Episode 11,000

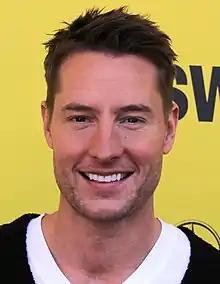
The episode marked the last appearance of Justin Hartley (pictured) on the soap.

Nicholas was later revealed to be playing Lucinda Winters, the estranged biological mother of Neil Winters (Kristoff St. John), with the episode explaining why Lucinda had disappeared from Neil's life years prior. Speaking about working Nichols, St. John revealed, "I've met Nichelle two times before and I was absolutely enthralled that I was meeting [Nichols' "Star Trek" character] Lt. Uhura. This time, when we met, I was thrilled to be working with such an iconic actress, just by default of being part of the '60s era, when there were very few African American leads, male and female, on television. I felt very honored to share these scenes with Nichelle, knowing her body of work".